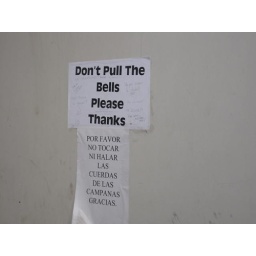
sign in La Merced bell tower